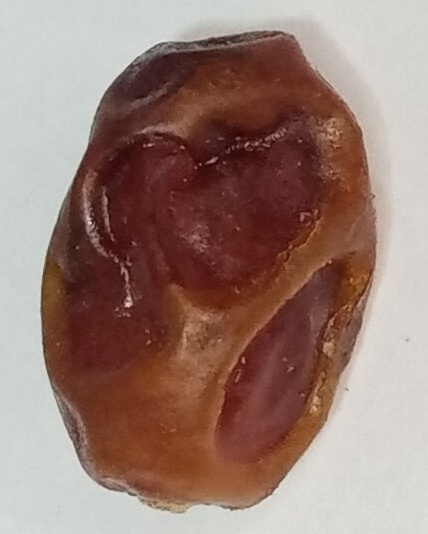
Variety: aseel
Size: large
Grade: grade-1